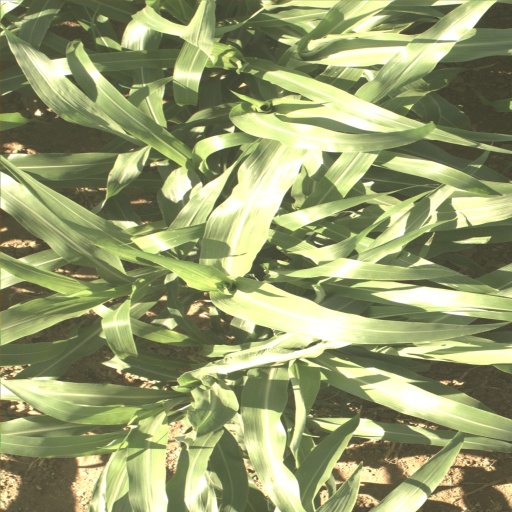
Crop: sorghum